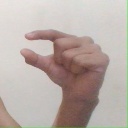
अक्षर: ग